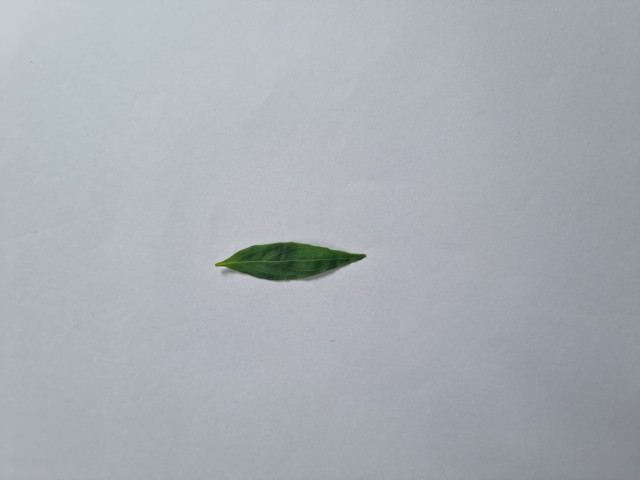
Plant: kalomegh